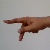
The image shows a hand gesture representing the letter 'P' in Indian Sign Language.